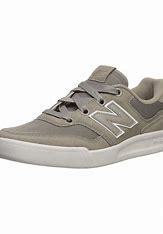
Brand: New
Model: Balance New Balance 300 Series